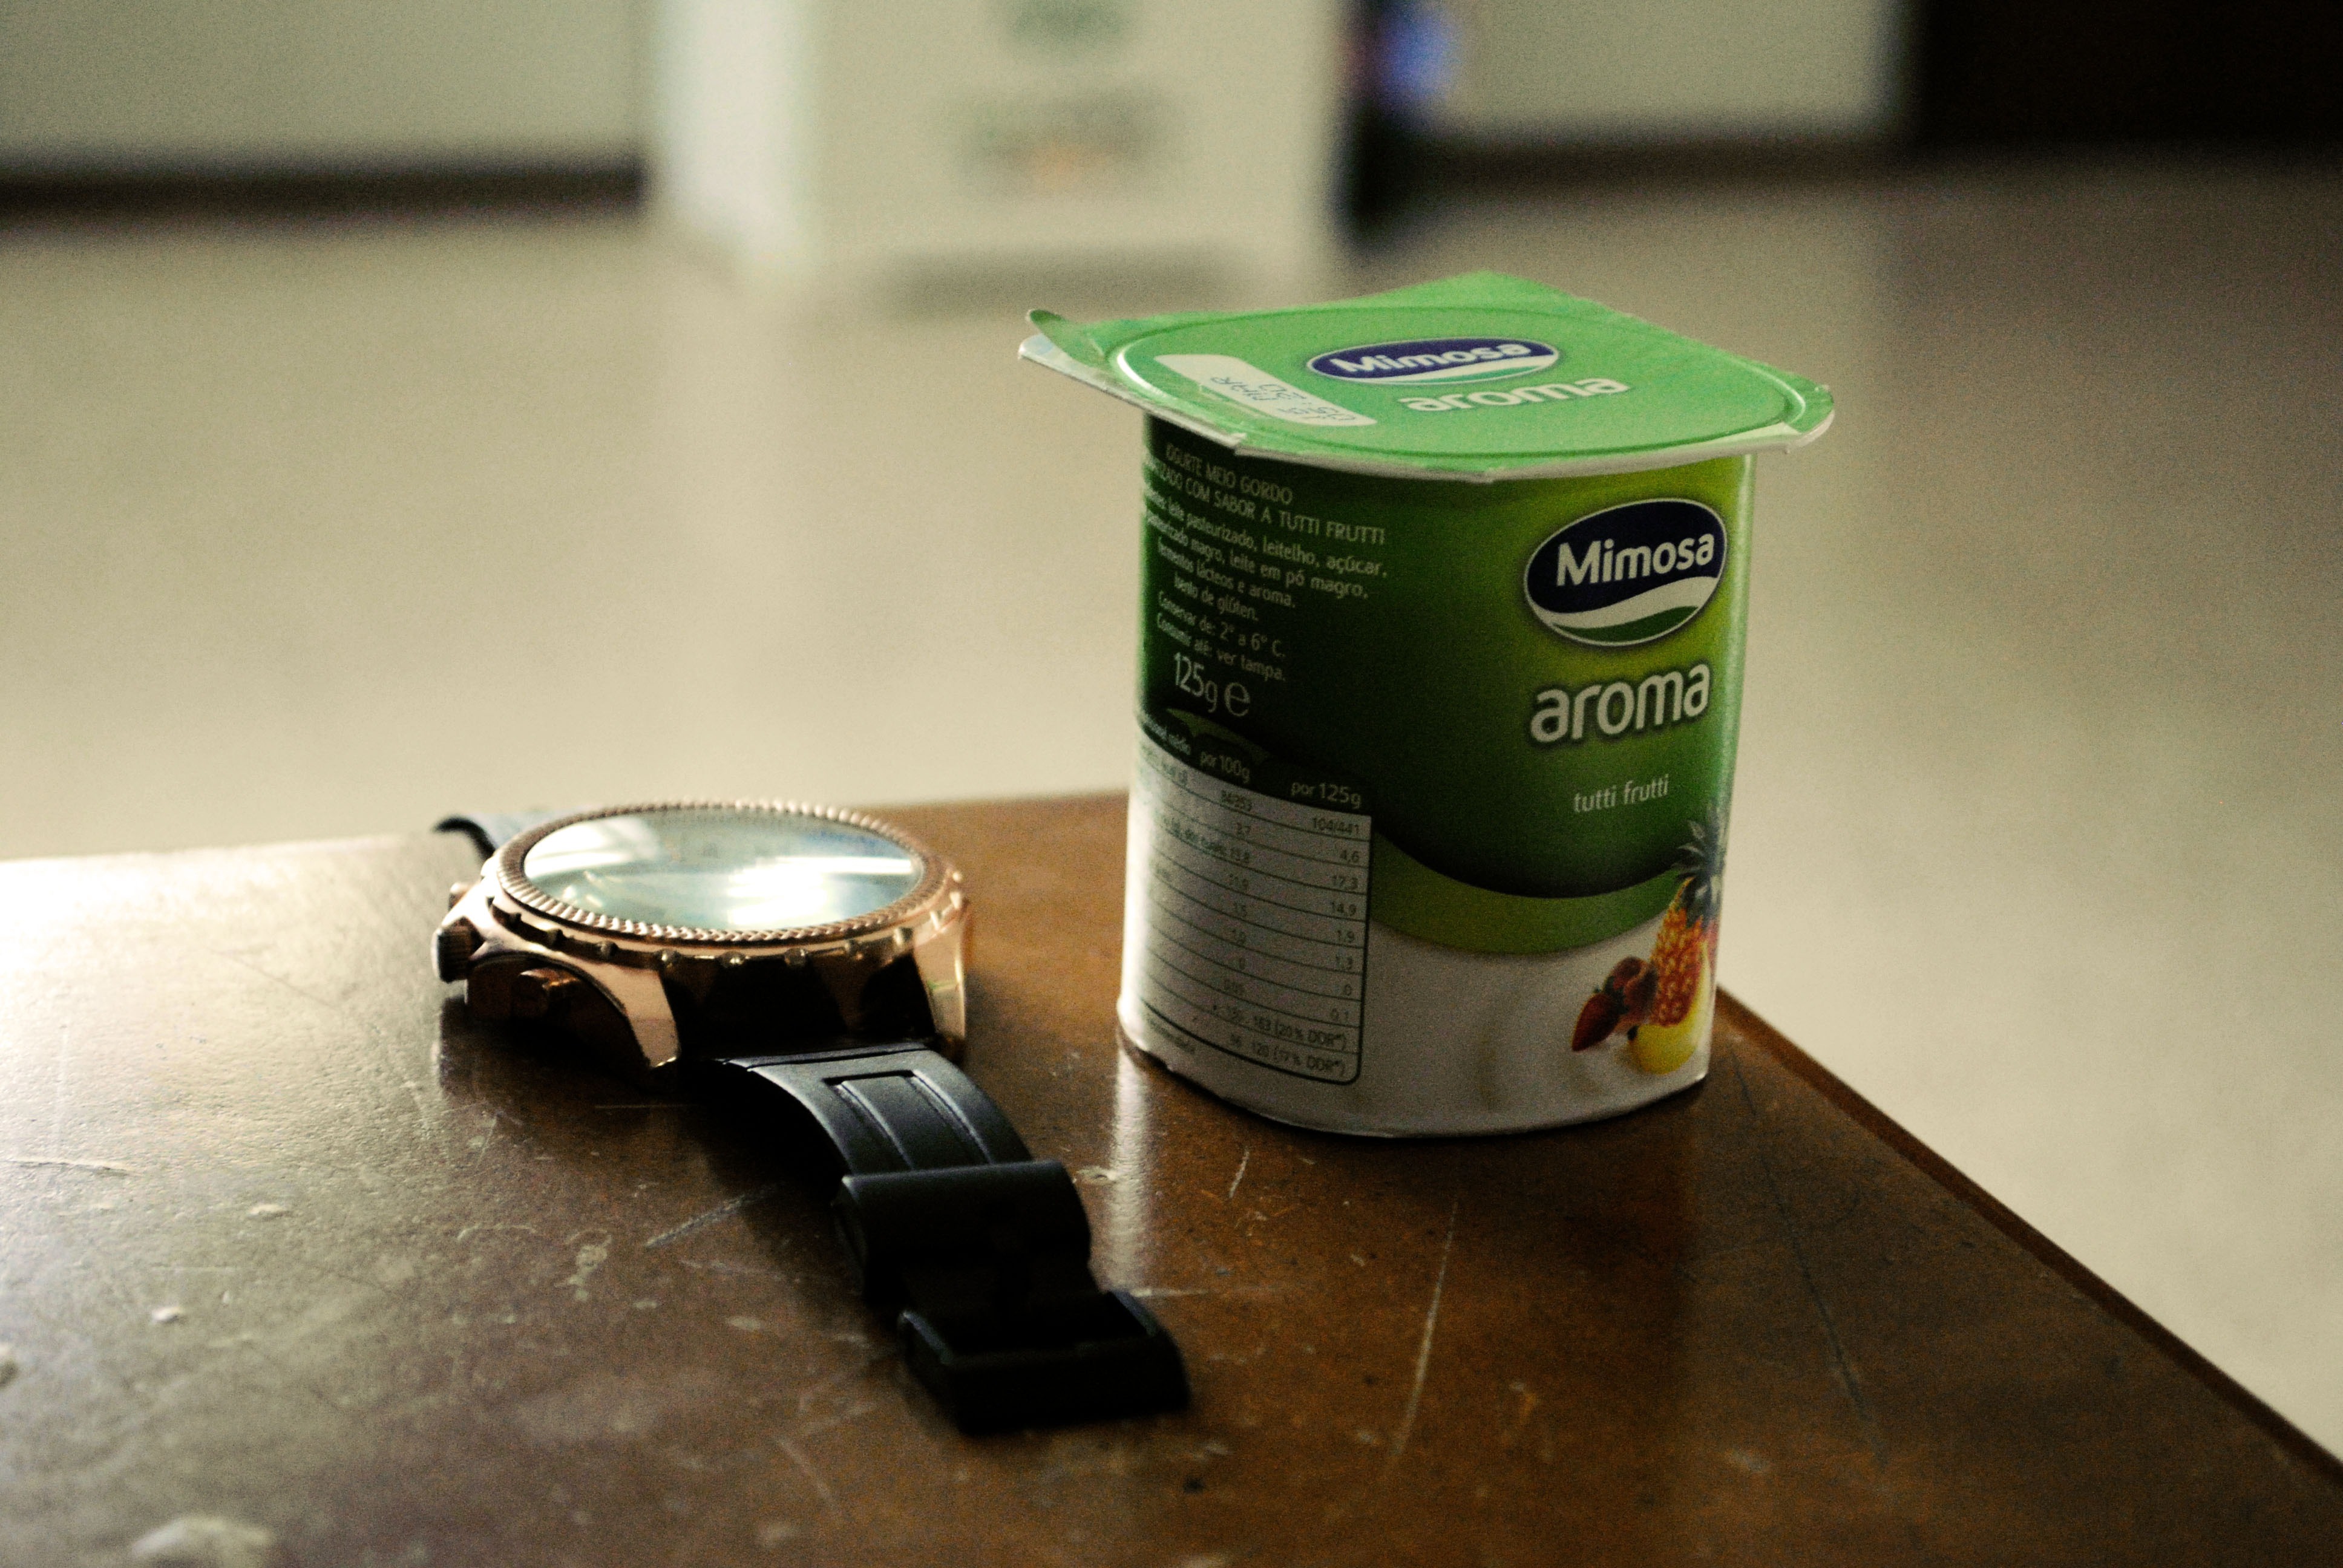
watch, photo, green, drink, lighting, product, yogurt